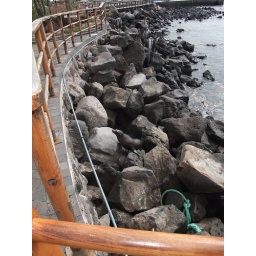
Just off the plane and already spotted some sea lion in the harbour area